Architecture of Scotland

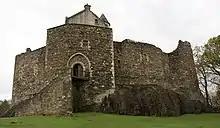
Dunstaffnage Castle, one of the oldest surviving "castles of enceinte", mostly dating from the thirteenth century

Scotland is known for its dramatically placed castles, many of which date from the late medieval era. Castles, in the sense of a fortified residence of a lord or noble, arrived in Scotland as part of David I's encouragement of Norman and French nobles to settle with feudal tenures, particularly in the south and east, and were a way of controlling the contested lowlands. These were primarily wooden motte-and-bailey constructions, of a raised mount or motte, surmounted by a wooden tower and a larger adjacent enclosure or bailey, both usually surrounded by a fosse (a ditch) and palisade, and connected by a wooden bridge. They varied in size from the very large such as the Bass of Inverurie, to more modest designs like Balmaclellan. In England many of these constructions were converted into stone "keep-and-bailey" castles in the twelfth century, but in Scotland most of those that were in continued occupation became stone castles of "enceinte", with a high embattled curtain wall. The need for thick and high walls for defence forced the use of economic building methods, often continuing the tradition of dry-stone rubble building, which were then covered with a lime render, or harled for weatherproofing and a uniform appearance. In addition to the baronial castles there were royal castles, often larger and providing defence, lodging for the itinerant Scottish court and a local administrative centre. By 1200 these included fortifications at Ayr and Berwick. In the wars of Scottish Independence Robert I adopted a policy of castle destruction, rather than allow fortresses to be easily retaken and then held by the English, beginning with his own castles at Ayr and Dumfries, and including Roxburgh and Edinburgh.